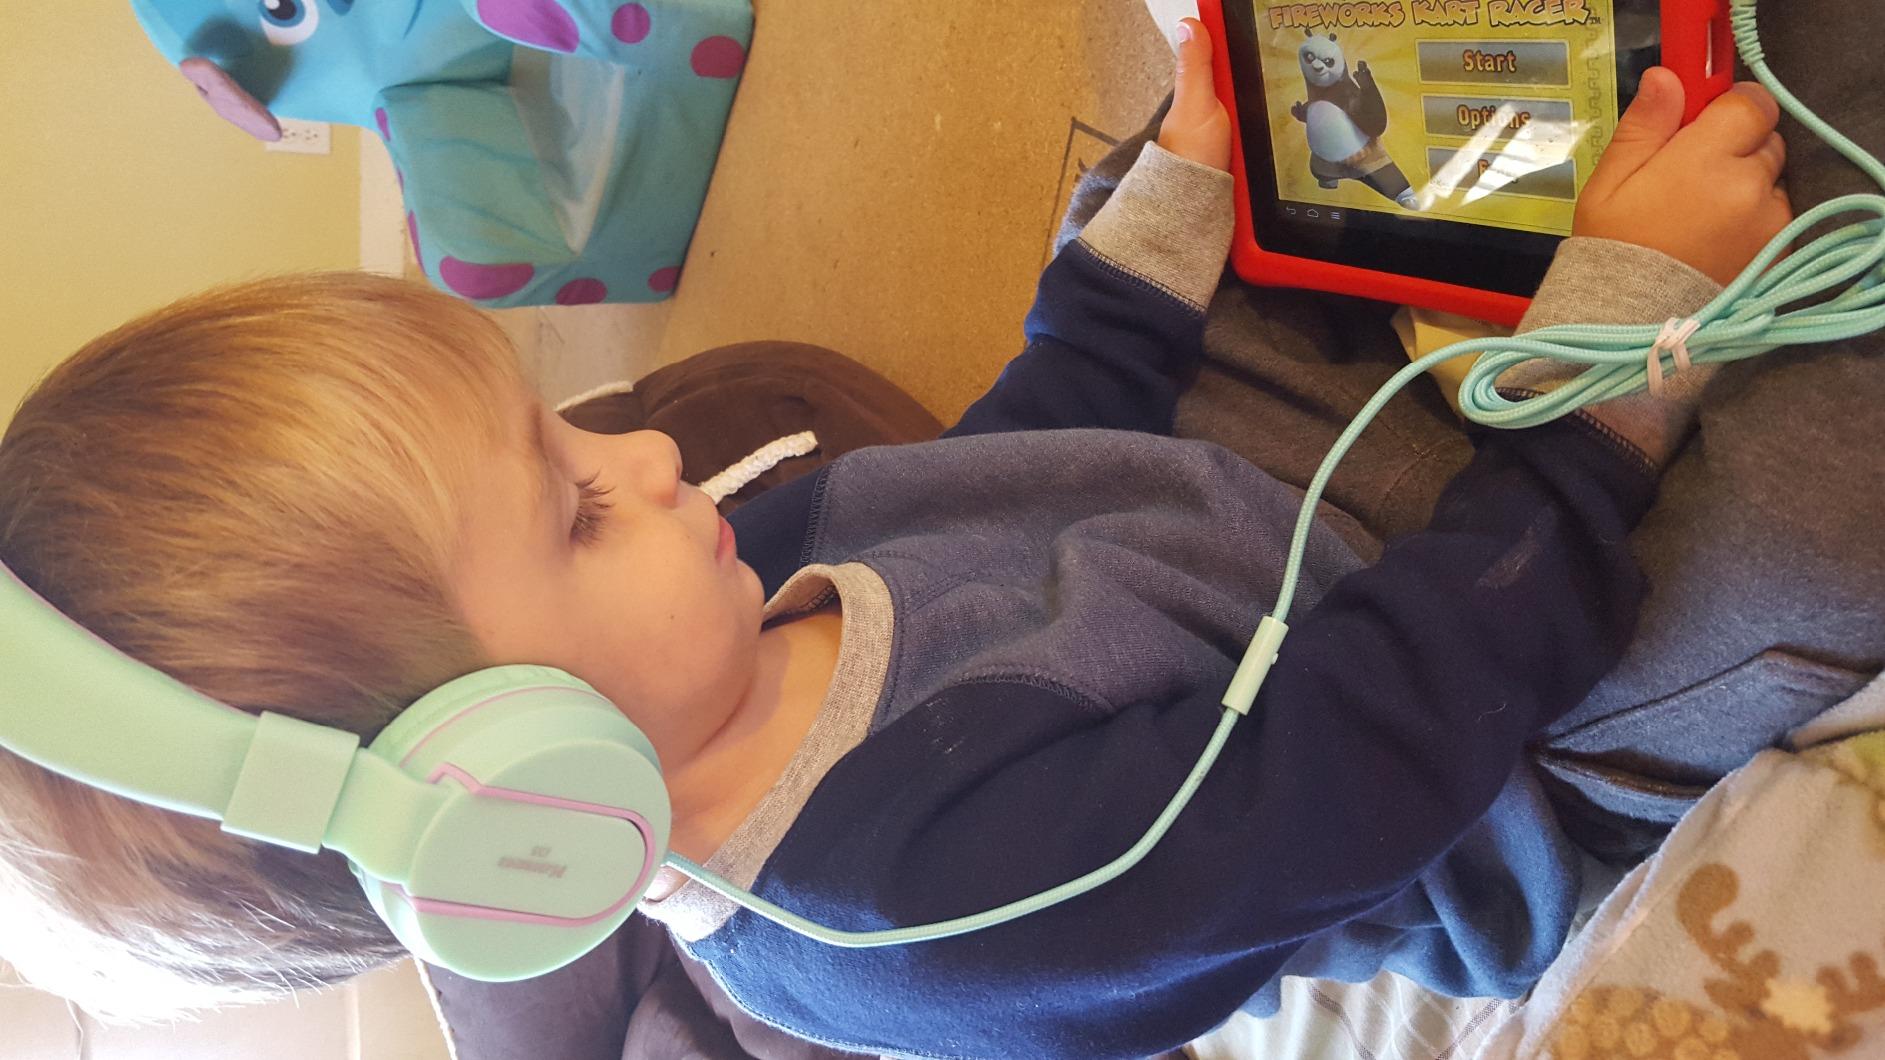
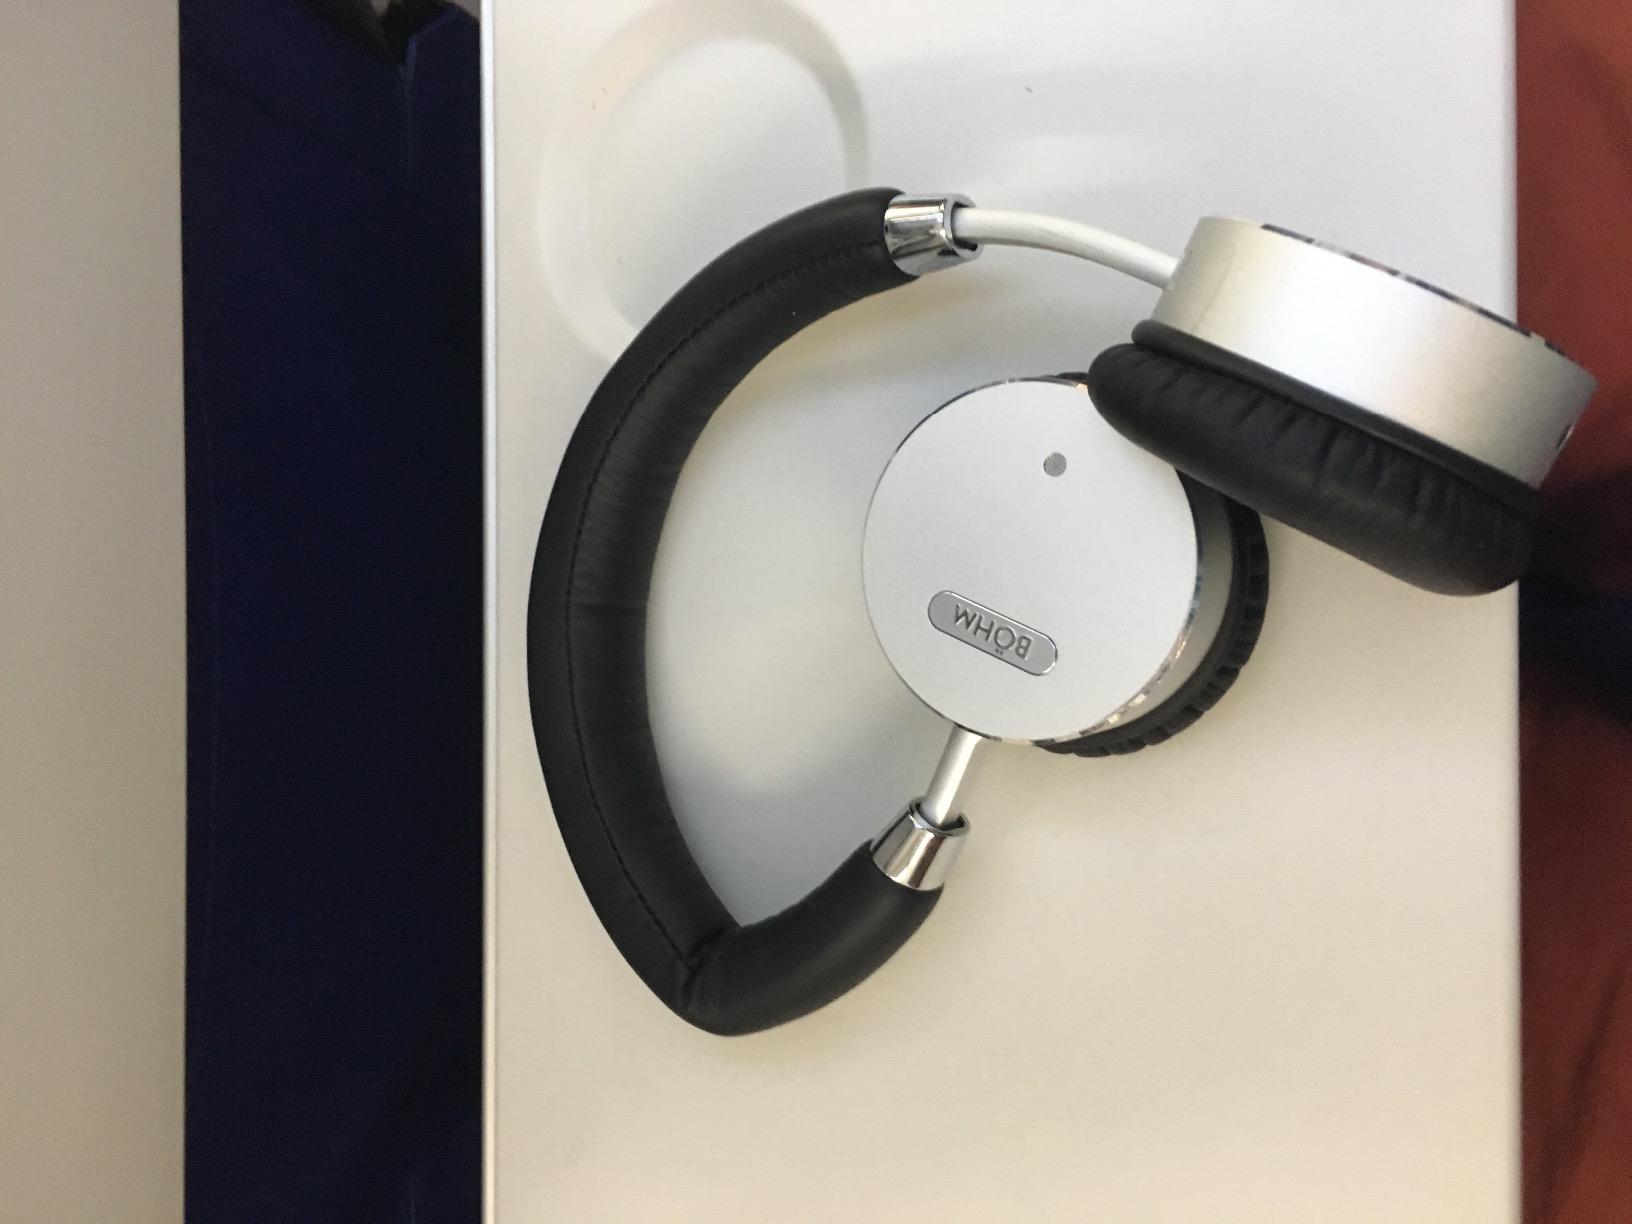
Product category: headphones
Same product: no